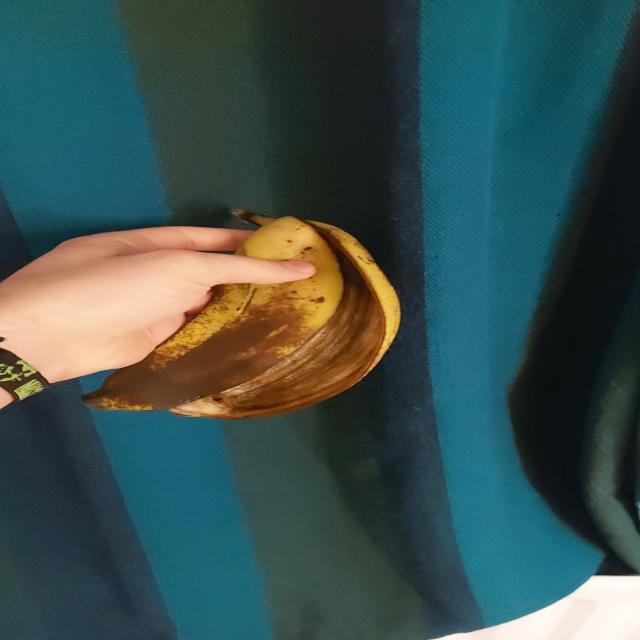
Label: bananas